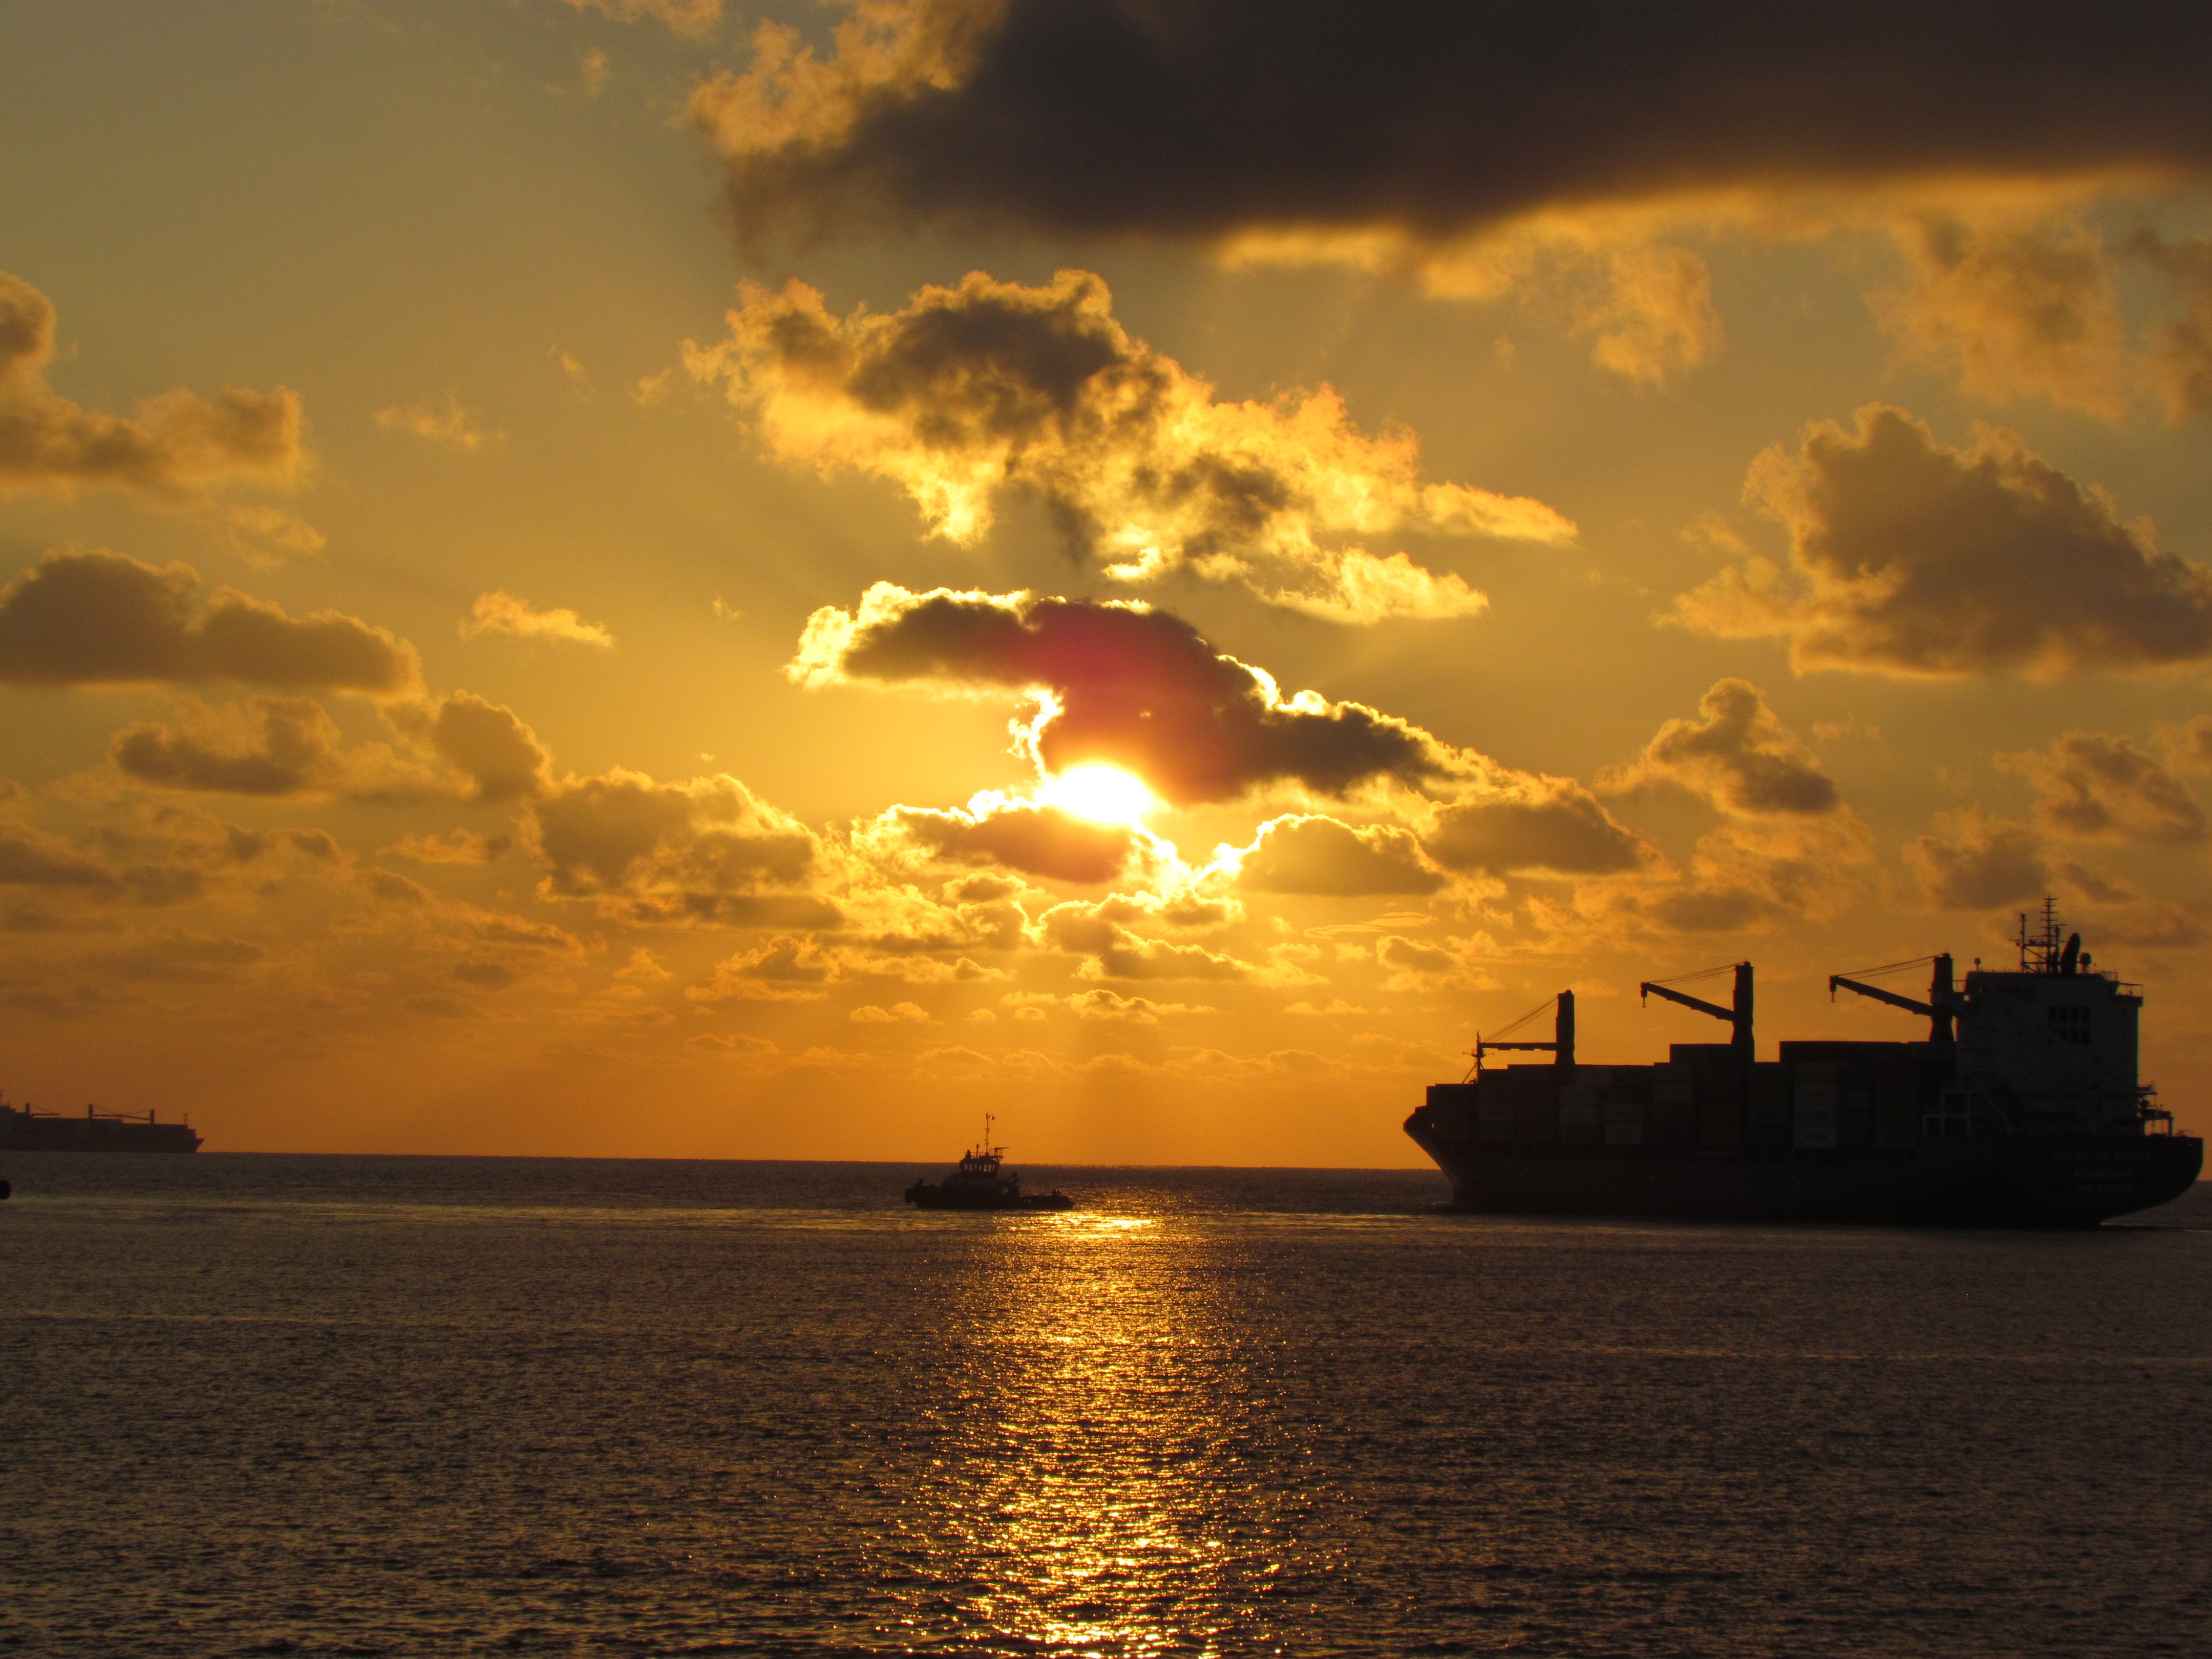
beach, landscape, sea, coast, water, ocean, horizon, cloud, sky, sun, sunrise, sunset, boat, sunlight, morning, dawn, dusk, evening, reflection, holiday, bay, marina, port, clouds, costa, afterglow, el salvador